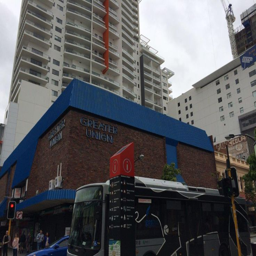
movie theater , located on the corner of cities .